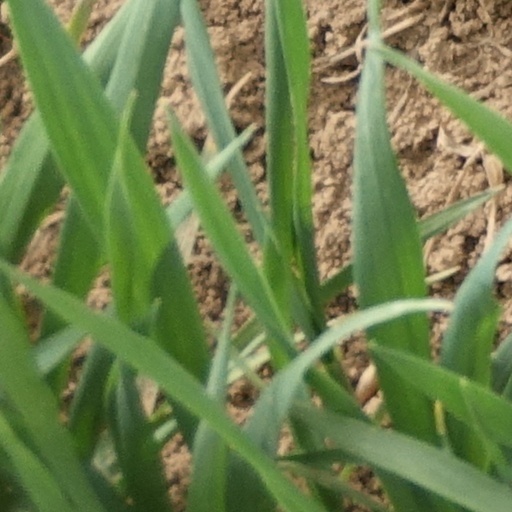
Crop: wheat